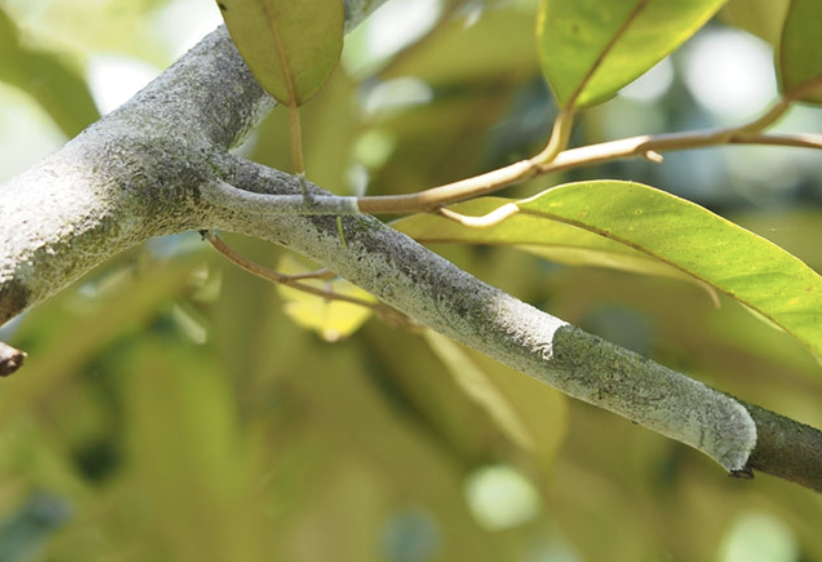
Label: pink_disease